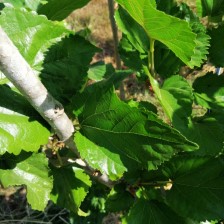
Variety: Buriram60